Bristol Boxkite

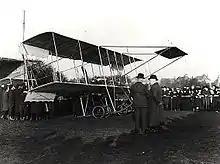
Boxkite at Durdham Down. Sir George White is standing in front of the aircraft.

After the successful flight on Salisbury Plain No. 7 and a second aircraft, No. 8, were sent to Lanark in 1910 to take part in the aviation meeting held there in August. These aircraft were then assigned to the Bristol flight schools, No. 7 at Brooklands and No. 8 at Larkhill. In September a third aircraft was completed and delivered to Larkhill, and both the Larkill machines participated in the Army manoeuvres held on Salisbury Plain that month. No. 8 was flown by Bertram Dickson, and was captured by Blue team cavalry when it landed in order to report by telephone, and No. 9 by Robert Loraine. This aircraft was equipped with a radio transmitter for trials and was the first aeroplane in the United Kingdom to send a message by radio.